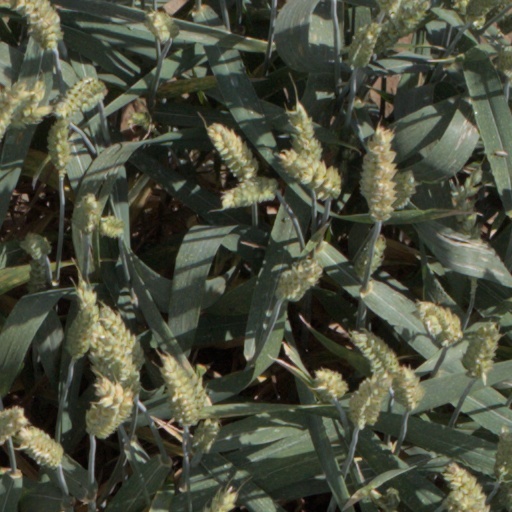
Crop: wheat